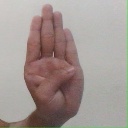
अक्षर: ब